Binnenhof

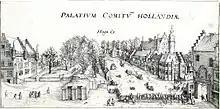
The Binnenhof in 1586

Little is known about the origin of the Binnenhof. Count of Holland Floris IV purchased the grounds of the Binnenhof in 1229 from and built a hunting lodge. Despite Floris IV's purchase, his successor William II is often credited with the foundation of the Binnenhof, after he became King of the Romans in 1248. Presumably, he started the building of the Ridderzaal, a great hall where the Count could receive guests. The Ridderzaal was finished under the reign of Floris V, during which the buildings were also walled in, including a gate, and the was built. The Binnenhof was separated in a public part, which included the Ridderzaal, and a private area for residence and private meetings (now part of the Rolgebouw).